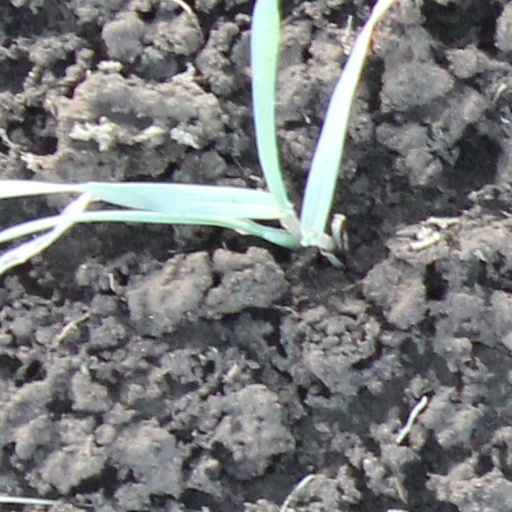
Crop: wheat